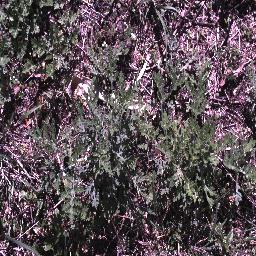
Label: parthenium